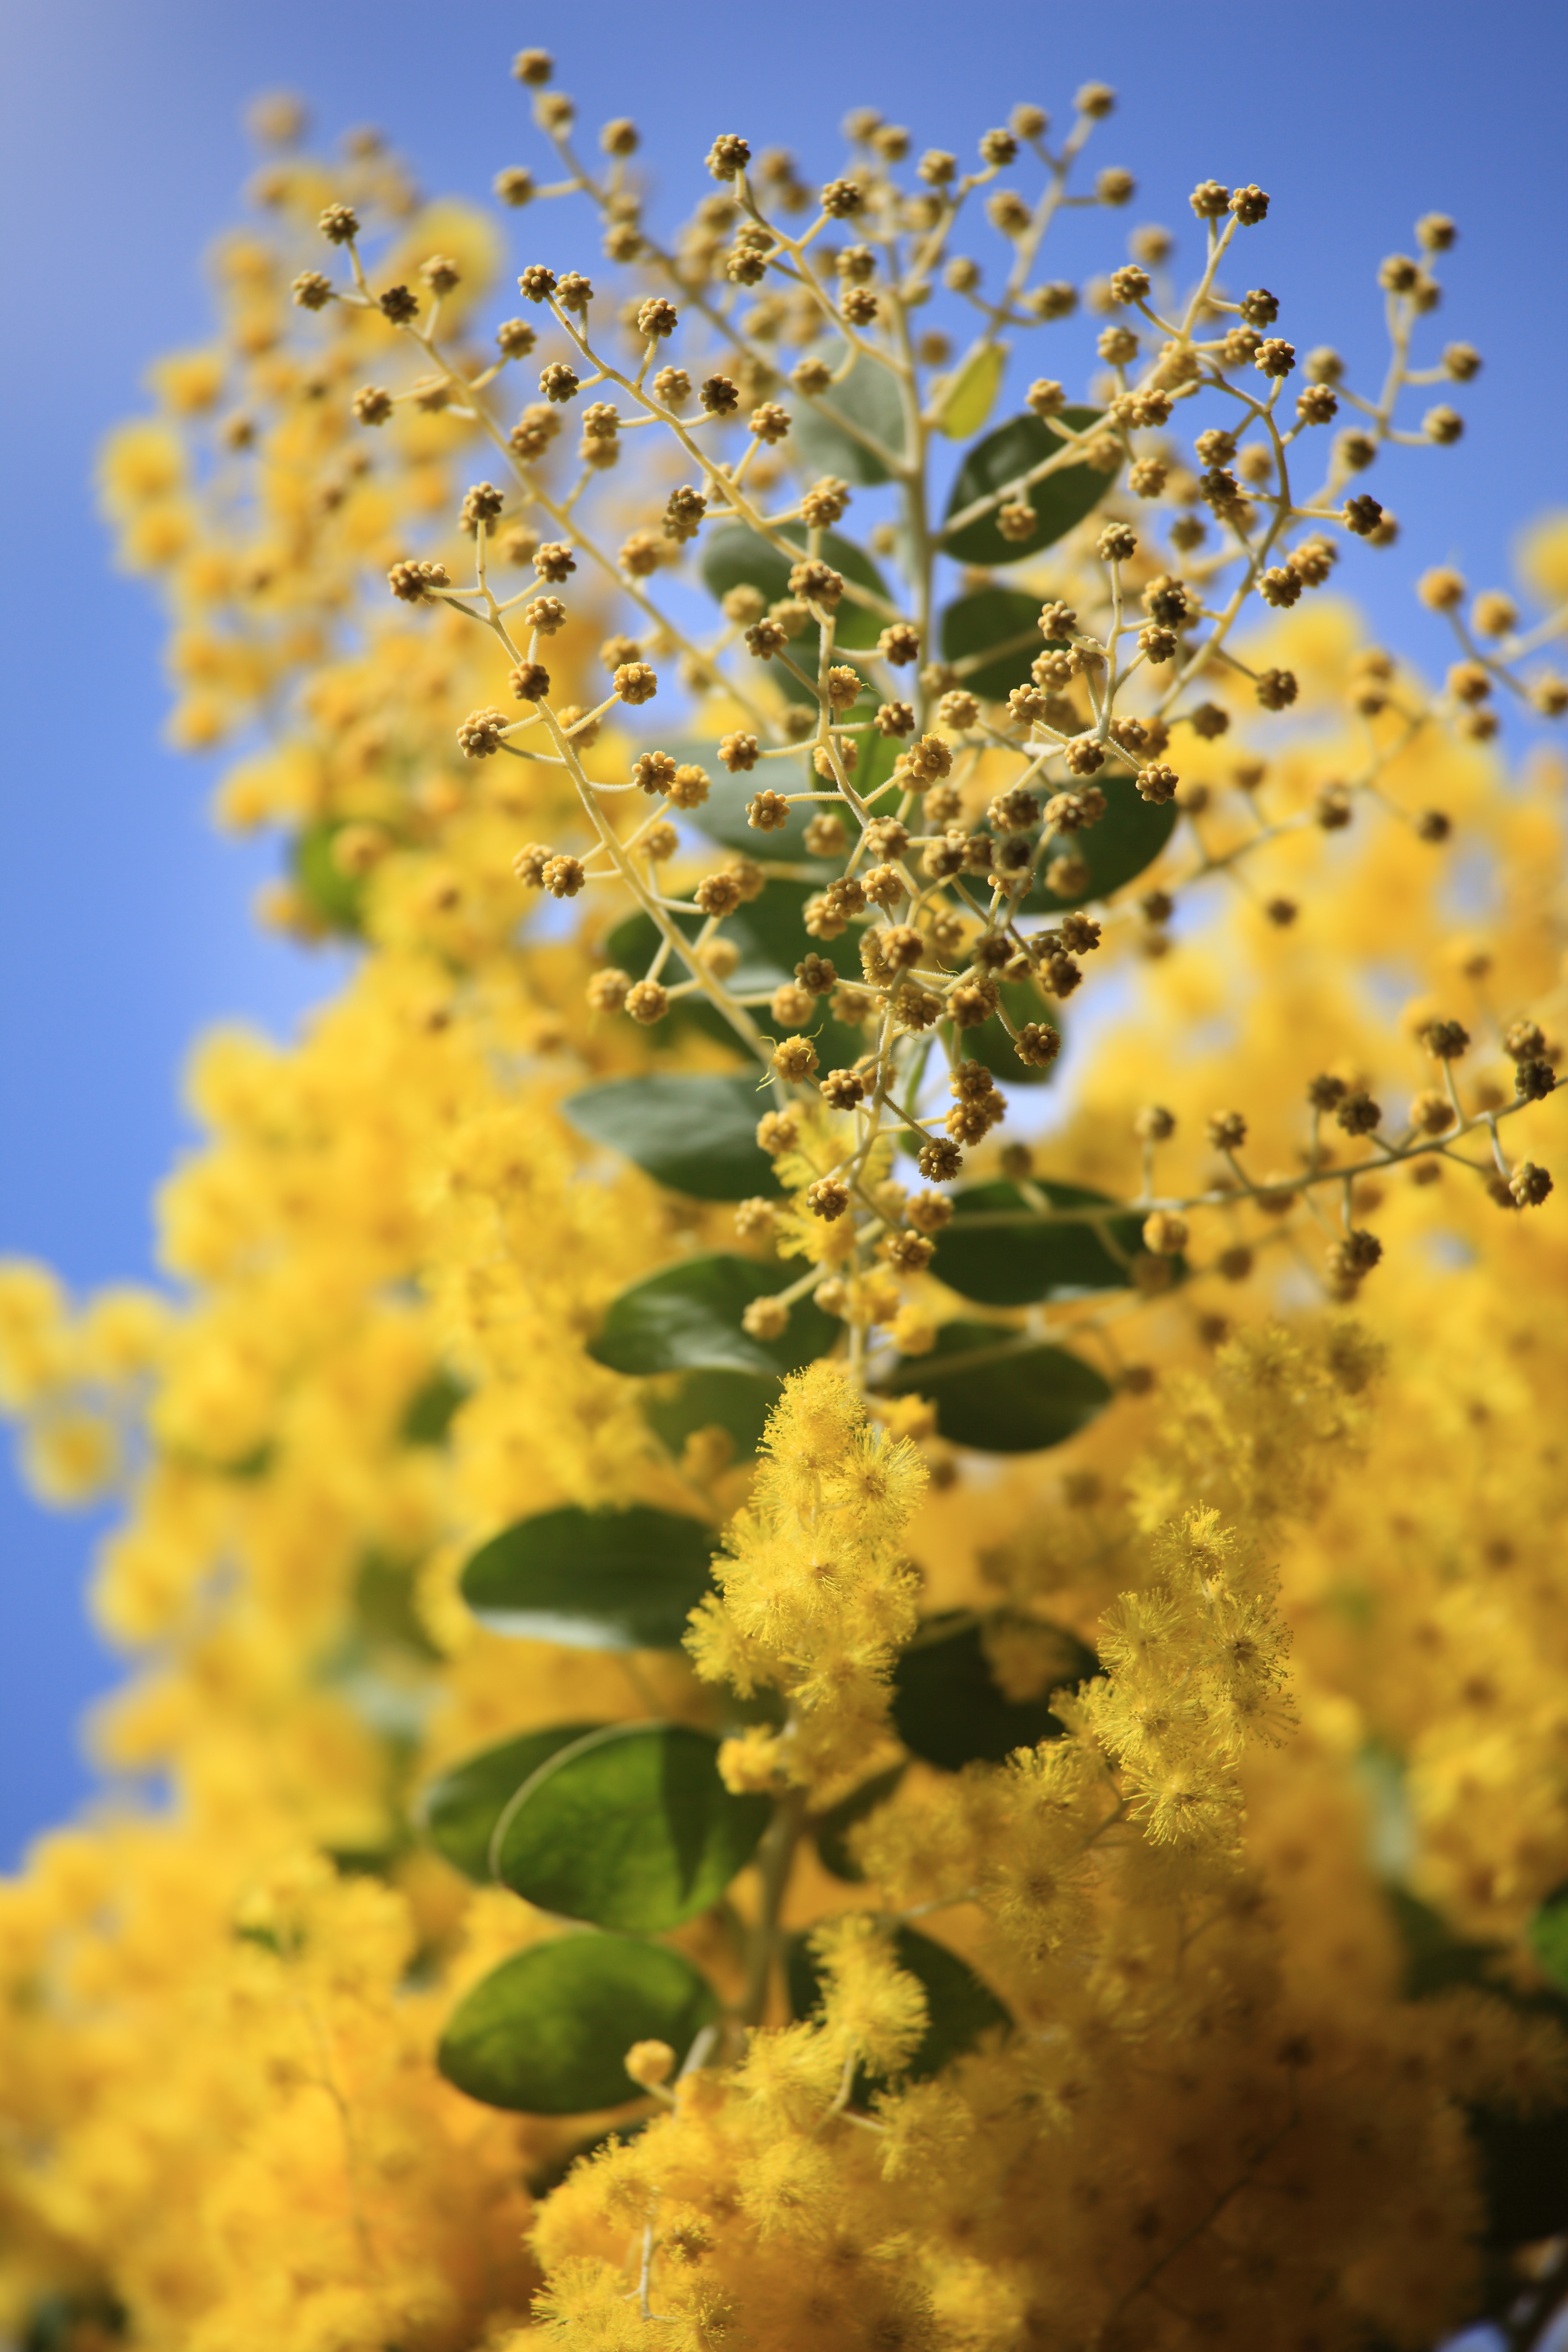
tree, nature, blossom, plant, flower, pollen, food, high, herb, produce, botany, yellow, flora, wildflower, shrub, 5d, hires, markii, mimosa, hi, res, resolution, macro photography, acasia, flowering plant, woody plant, land plant